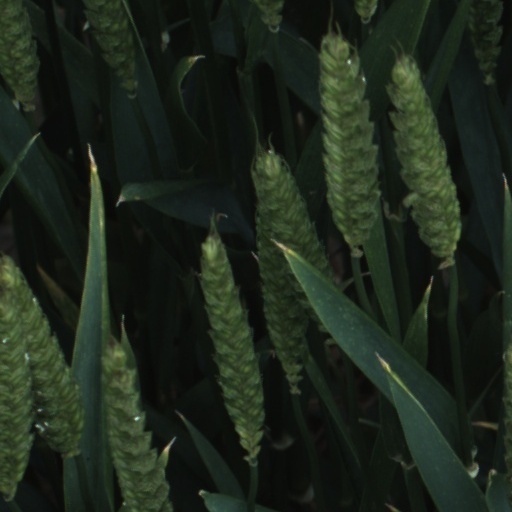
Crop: wheat